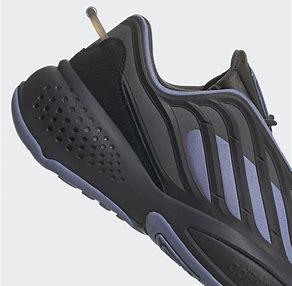
Brand: Adidas
Model: Ozrah